Flatulist

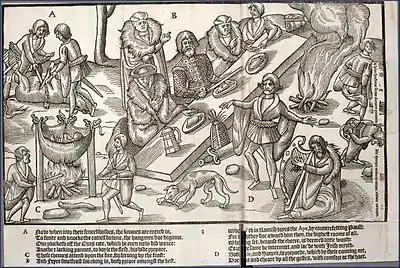
1581, England. Image from the book "The Image of Irelande, with a Discoverie of Woodkarne" by John Derricke. At the far right are minstrels lowering their pants, to fart for the lord's entertainment.

An entry in the 13th-century English "Liber Feodorum" or "Book of Fees" lists one Roland the Farter, who held Hemingstone manor in the county of Suffolk, for which he was obliged to perform ""Unum saltum et siffletum et unum bombulum"" (one jump and whistle and one fart) annually at the court of King Henry II every Christmas. The "Activa Vita" character in the 14th century allegorical poem Piers Plowman appears to number farting among the abilities desirable in a good entertainer, Trotter quoted a Latin extract from the "Liber Feodorum" or "Book of Fees" in which the word was used; "Roland le Pettour had to perform the service of bumbulum to the king on Christmas Day in order to have the right to hold his land." saying: "As for me, I can neither drum nor trumpet, nor tell jokes, nor fart amusingly at parties, nor play the harp."